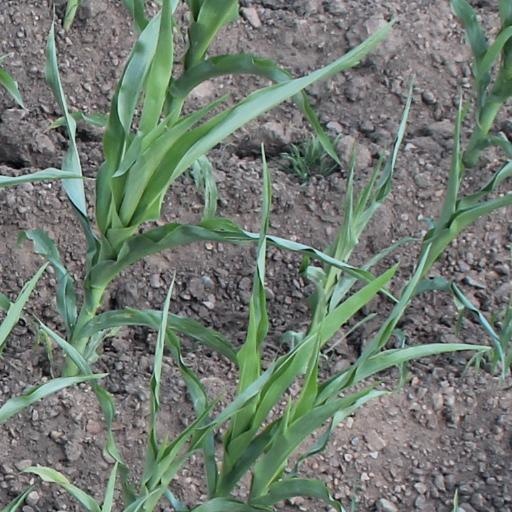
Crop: maize; corn